Jan Baptist Nollekens

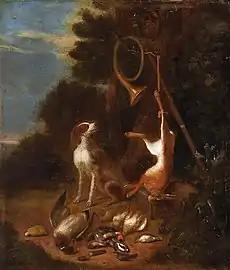
"Hounds and hunting game in a wooded landscape"

He must have left Antwerp for the Dutch Republic as on 10 June 1718 he was registered as a member of the Guild of St Luke of Middelburg. He later worked in England. He then returned for a brief period to Antwerp. He later settled in Roanne where he is believed to have died between 1720 and 1740.